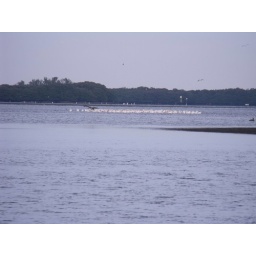
brown pelican flies in front of white pelican flock